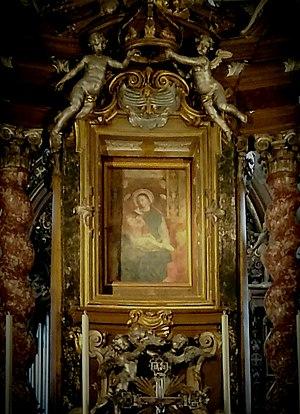
Un couronnement canonique est un acte religieux institutionnel réalisé par le pape via la publication d'une bulle pontificale.